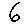
Label: 6